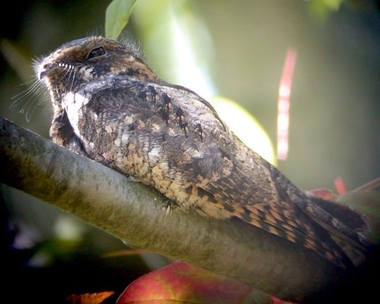
this is a brown and white spotted bird with a small beak.
a small bird with a speckled brown and orange body, a hooked bill, and squinty eyes.
this is a brown and white spotted bird with a small beak.
this is a brown and black bird with a brown eyebrow and a brown eyeringthe bird has an appearance that makes it look like a rodent especially the whisker like things on it's face.
this bird has wings that are brown and has a small bill
this particular bird has a belly that is brown and tan
this bird is spotted white and brown in color, with a stubby curved beak.
this bird has a head that looks like a squirrel with whiskers and black and ivory wings and tail.
this bird has a very small bill, with black and brown speckled coverts.
Species: Whip Poor Will